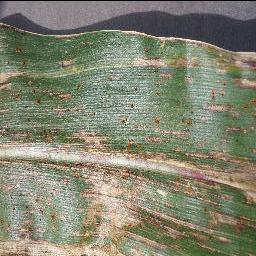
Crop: corn
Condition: (maize)_cercospora_spot_gray_spot